Bennie Thompson

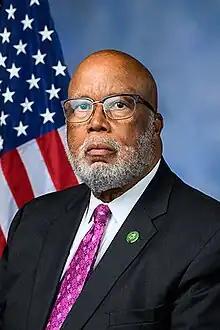
Official portrait, 2023

Bennie Gordon Thompson (born January 28, 1948) is an American politician and educator serving as the U.S. representative for since 1993. A member of the Democratic Party, Thompson served as the chair of the Committee on Homeland Security from 2007 to 2011 and from 2019 to 2023. He was both the first Democrat and the first African American to chair the committee. Since 2011, he has been the only Democrat in Mississippi's congressional delegation, and since 2018 he has been the dean of the delegation after Thad Cochran left Congress.